Department of Biochemistry, University of Oxford

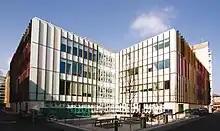
Oxford Biochemistry Building

The Department of Biochemistry of Oxford University is located in the Science Area in Oxford, England. It is one of the largest biochemistry departments in Europe. The Biochemistry Department is part of the University of Oxford's Medical Sciences Division, the largest of the university's four academic divisions, which has been ranked first in the world for biomedicine.